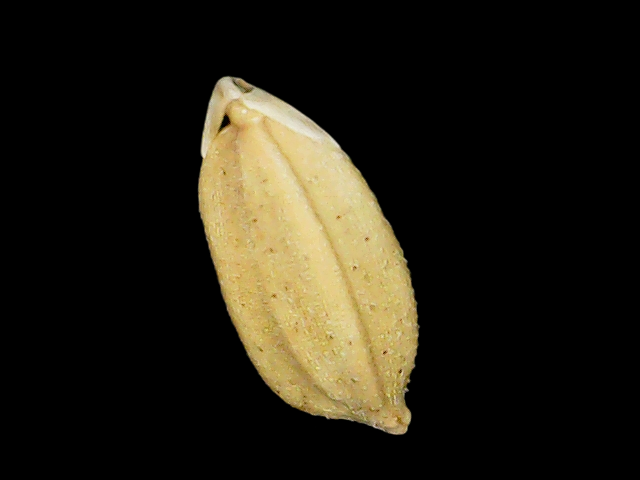
Rice variety: Binadhan08